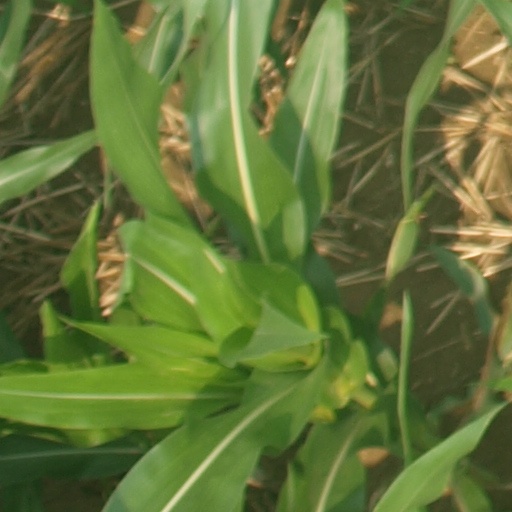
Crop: maize; corn